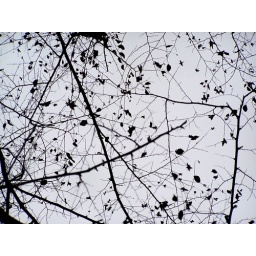
bare trees in black and white